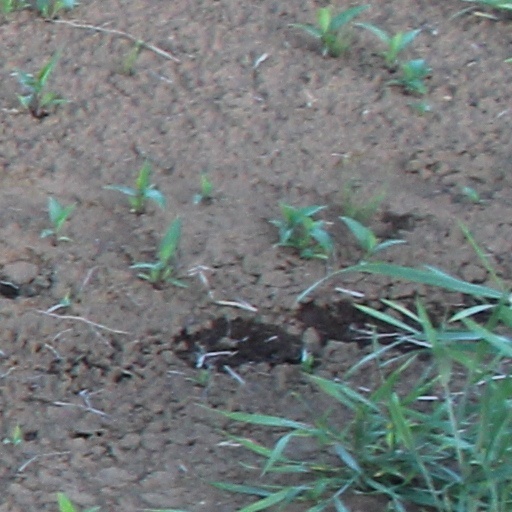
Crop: wheat